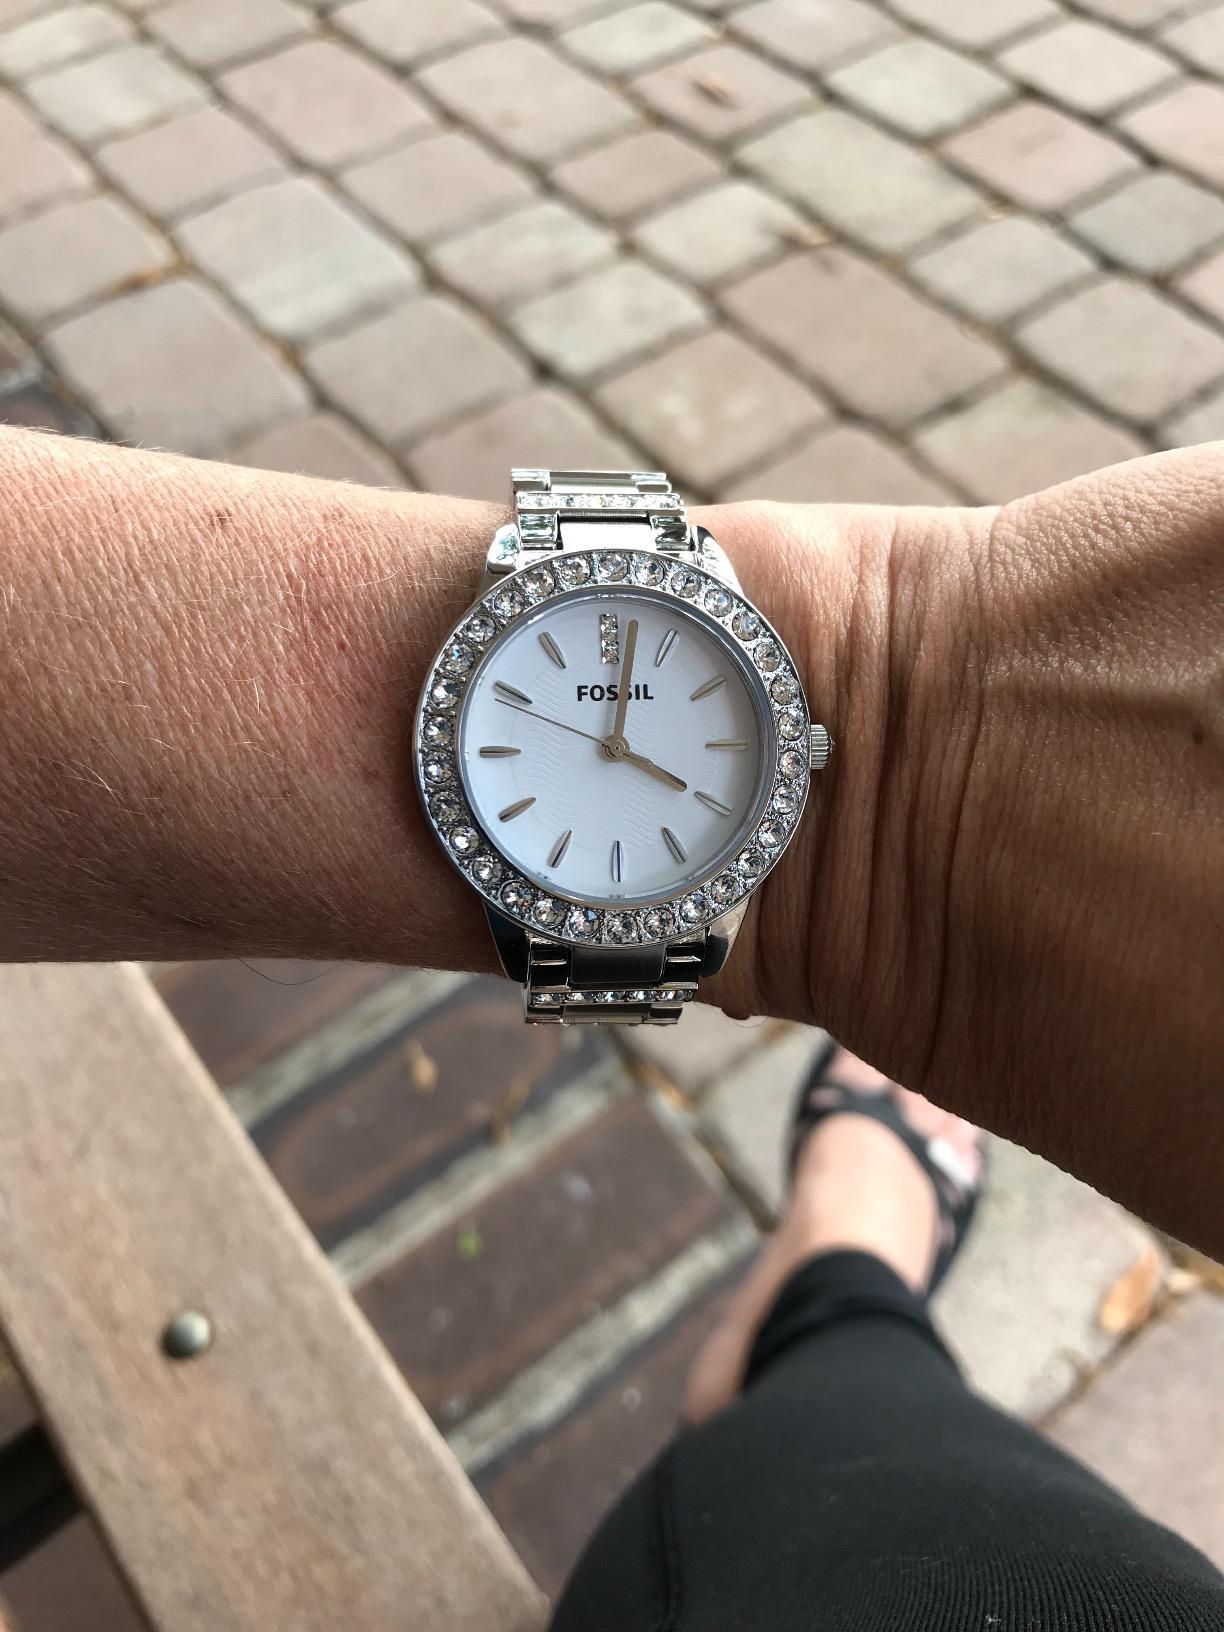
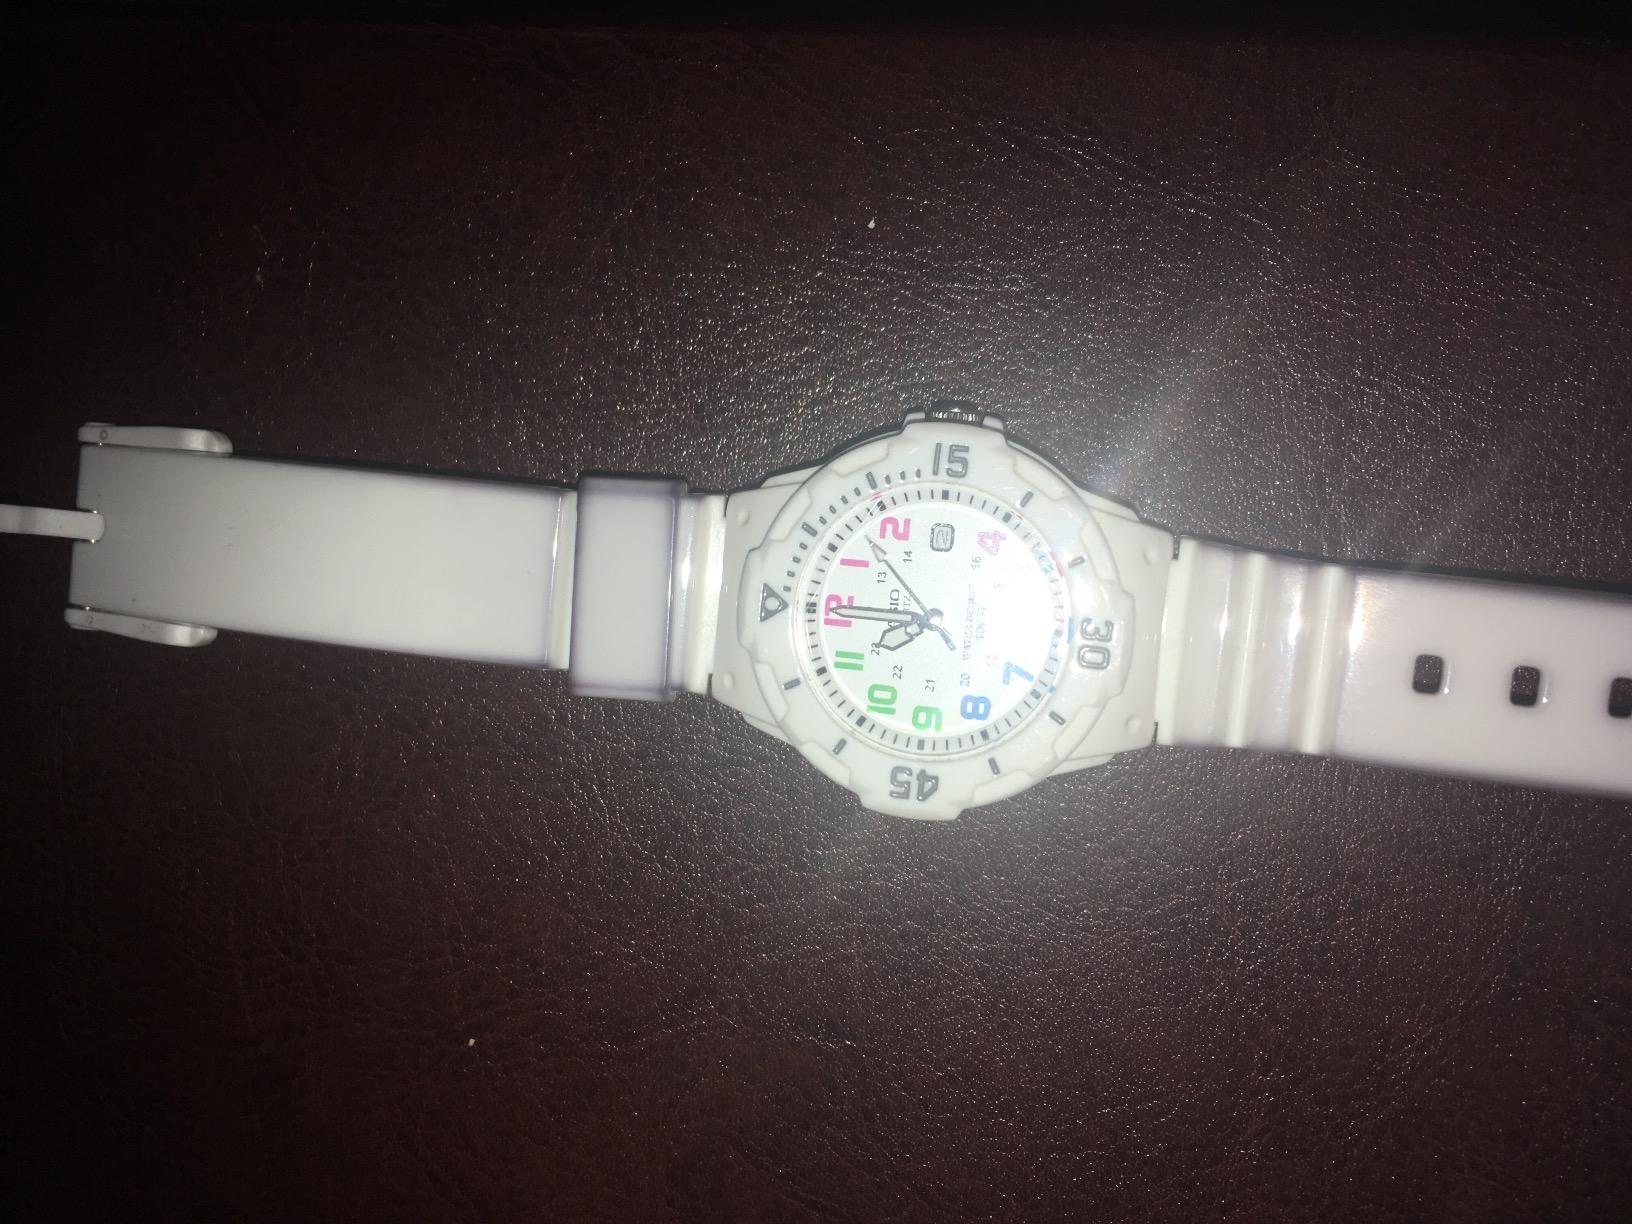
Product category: accessories_watch
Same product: no